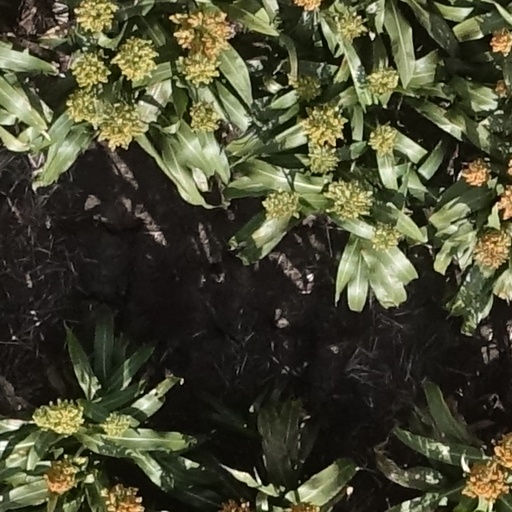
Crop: sorghum